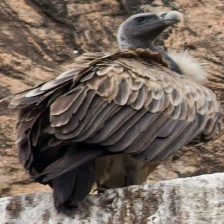
Species: INDIAN VULTURE
Scientific name: GYPS INDICUS
ImageNet parent category: vulture